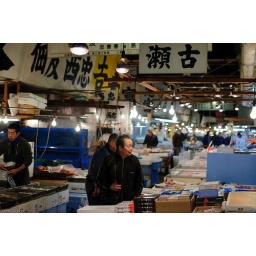
Tsukiji fish market in Tokyo.